Antalya

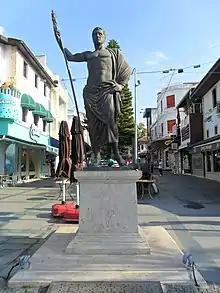
Statue of Attalus II in the city

Attaleia became part of the Roman Empire in 133 BC when Attalus III, a nephew of Attalus II, bequeathed his kingdom to Rome at his death in 133 BC. The city grew and prospered during the Ancient Roman period and was part of the Roman province of Pamphylia Secunda, whose capital was Perga.